Geography of India

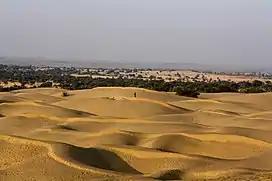
Thar desert, Rajasthan

The Indo-Gangetic plains, also known as the "Great Plains" are large alluvial plains dominated by three main rivers, the Indus, Ganges, and Brahmaputra. They run parallel to the Himalayas, from Jammu and Kashmir in the west to Assam in the east, drain most of northern and eastern India and extend into Pakistan. The plains encompass an area of . The major rivers in this region are the Ganges, Indus, and Brahmaputra along with their main tributaries—Yamuna, Chambal, Gomti, Ghaghara, Kosi, Sutlej, Ravi, Beas, Chenab, and Tista—as well as the rivers of the Ganges Delta, such as the Meghna.